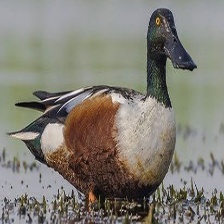
Species: NORTHERN SHOVELER
Scientific name: SPATULA CLYPEATA
ImageNet parent category: drake